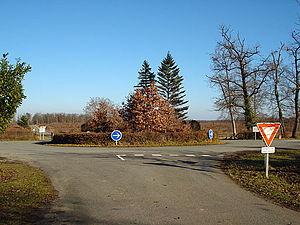
Le rond-point au coeur de la forêt d'Aulnay
Saint-Mandé-sur-Brédoire est une commune du sud-ouest de la France, située dans le département de la Charente-Maritime.
La Forêt domaniale d'Aulnay, qui s'étend sur la limite de deux départements, les Deux-Sèvres et la Charente-Maritime, est avant tout une forêt de feuillus, issue de l'antique sylve d'Argenson. Il s’agit donc du vestige d'une très ancienne forêt, qui s’étend aujourd'hui sur environ 2 870 hectares, dont 947 hectares sont situés en Charente-Maritime.